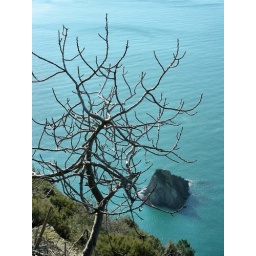
A fig tree and The Ferale rock near Schiara.